Knox Helm

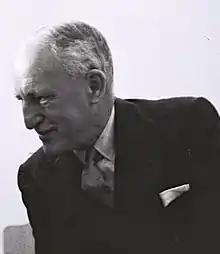
Sir Knox Helm, 1951

Sir Alexander Knox Helm (23 March 1893 – 7 March 1964) was a British diplomat who served as ambassador to Turkey and was the last Governor-General of the Sudan.